Lahore Zoo

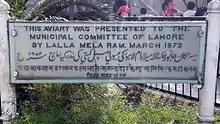

Lahore Zoo had its beginnings in a small aviary donated by Lala Mela Ram in 1872 to the Lahore Municipal Corporation. Over time the animal collection increased and the zoo expanded. It later began to take interest in conservation, education and research in addition to providing recreational facilities to the public. By 2010, the zoo was home to about 1280 trees of 71 species and 1380 animals of 136 species including 996 birds of 82 species, 49 reptiles of 8 and 336 mammals of 45 species.